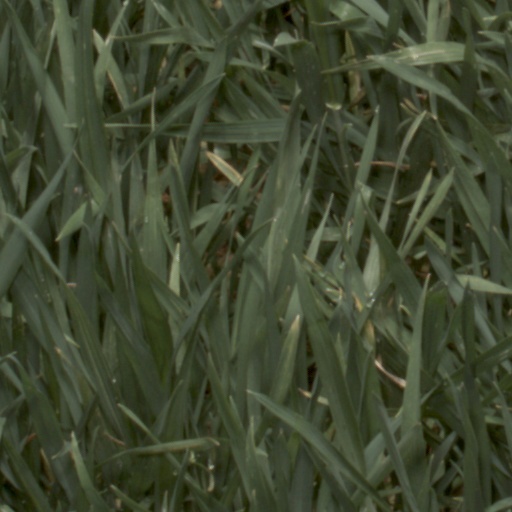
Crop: wheat